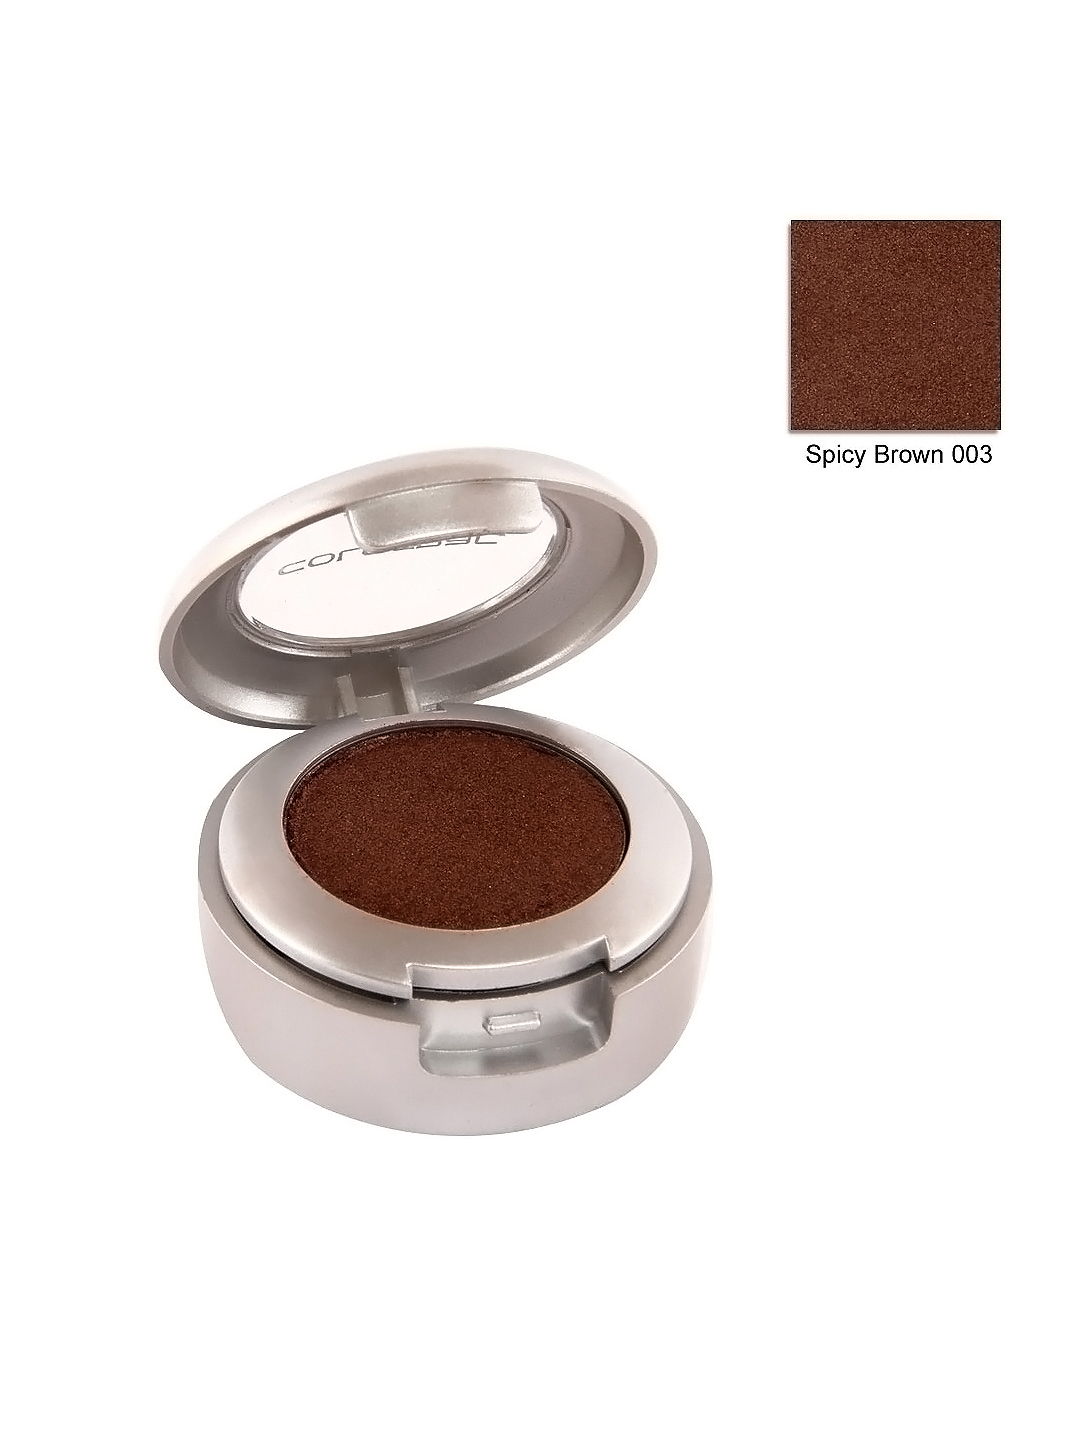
Colorbar Spicy Brown Eye Shadow 003
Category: Personal Care / Makeup / Eyeshadow
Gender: Women
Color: Brown
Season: Spring 2017
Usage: Casual